Glossary of ballet

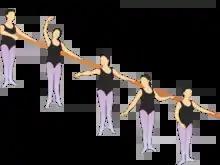
Relevé exercise at a barre

 Supporting one's body weight on the tips of the toes, usually while wearing structurally reinforced pointe shoes.